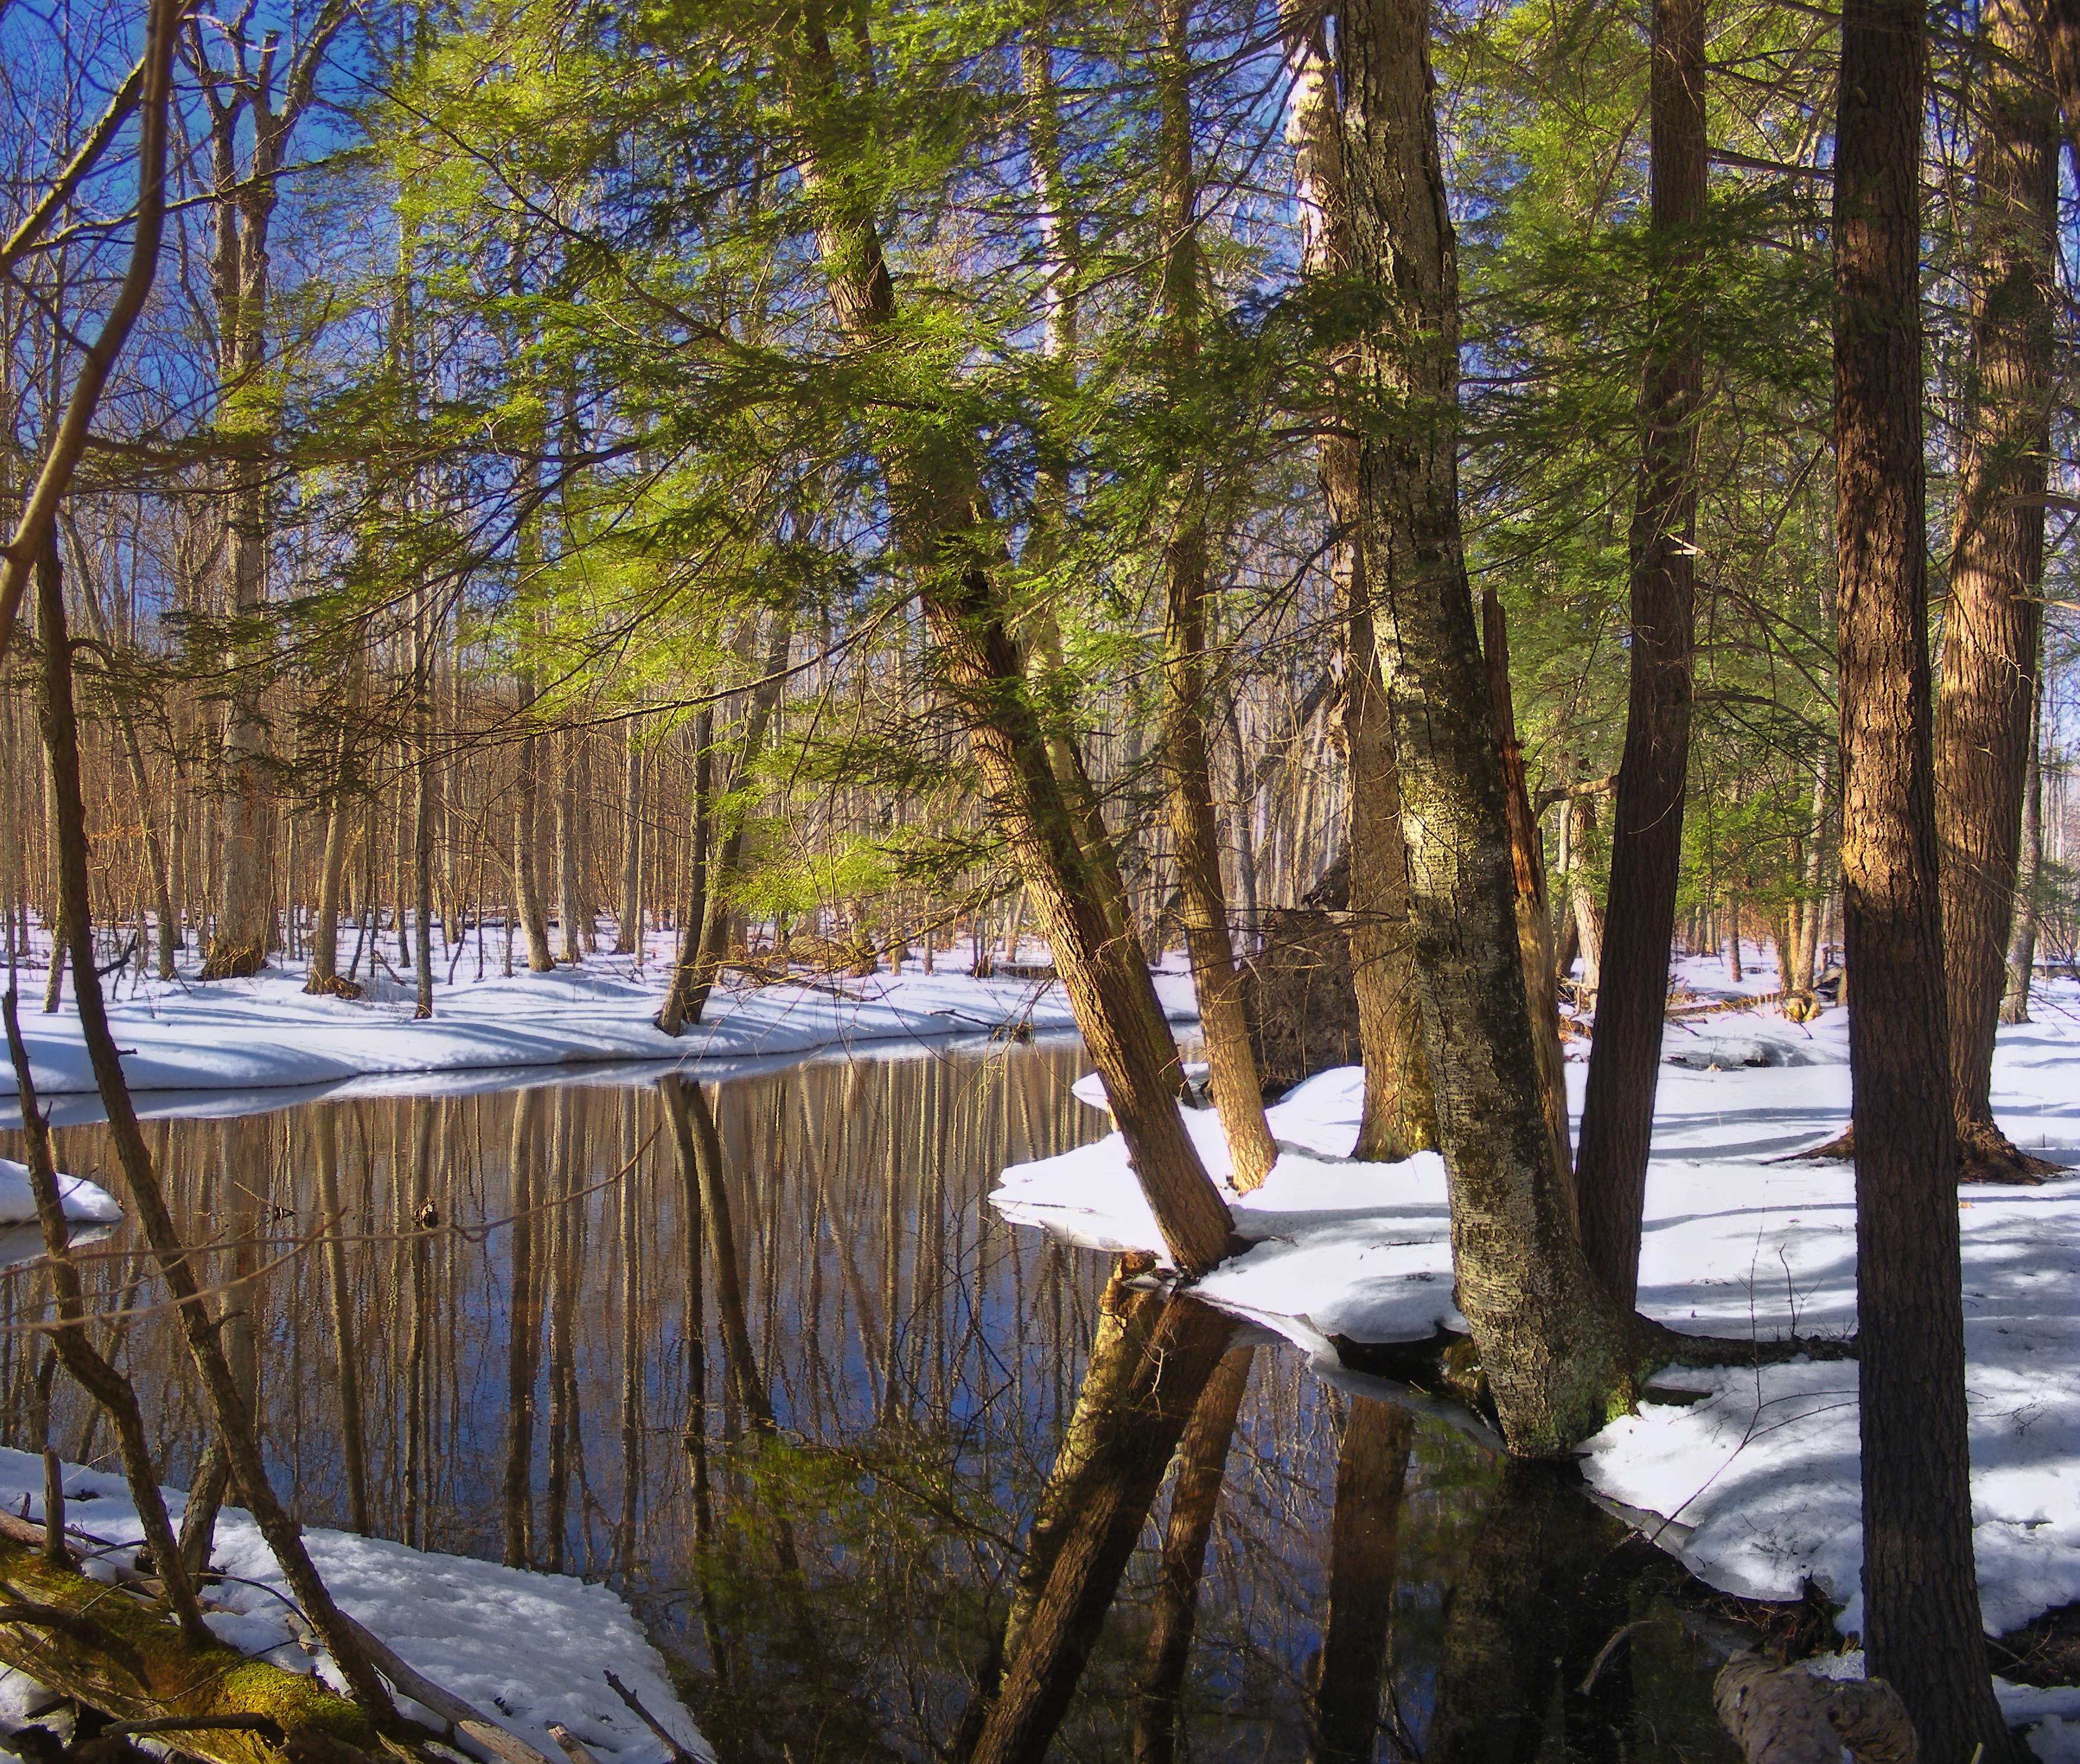
landscape, tree, water, nature, forest, creek, wilderness, snow, winter, hiking, trail, leaf, lake, river, pond, stream, reflection, autumn, season, body of water, trees, creativecommons, coniferous, poconos, pikecounty, wetland, hemlocks, easternhemlocks, tsugacanadensis, pennsylvania, delawarestateforest, brightlight, sprucerun, thunderswamptrail, woodland, habitat, natural environment, woody plant